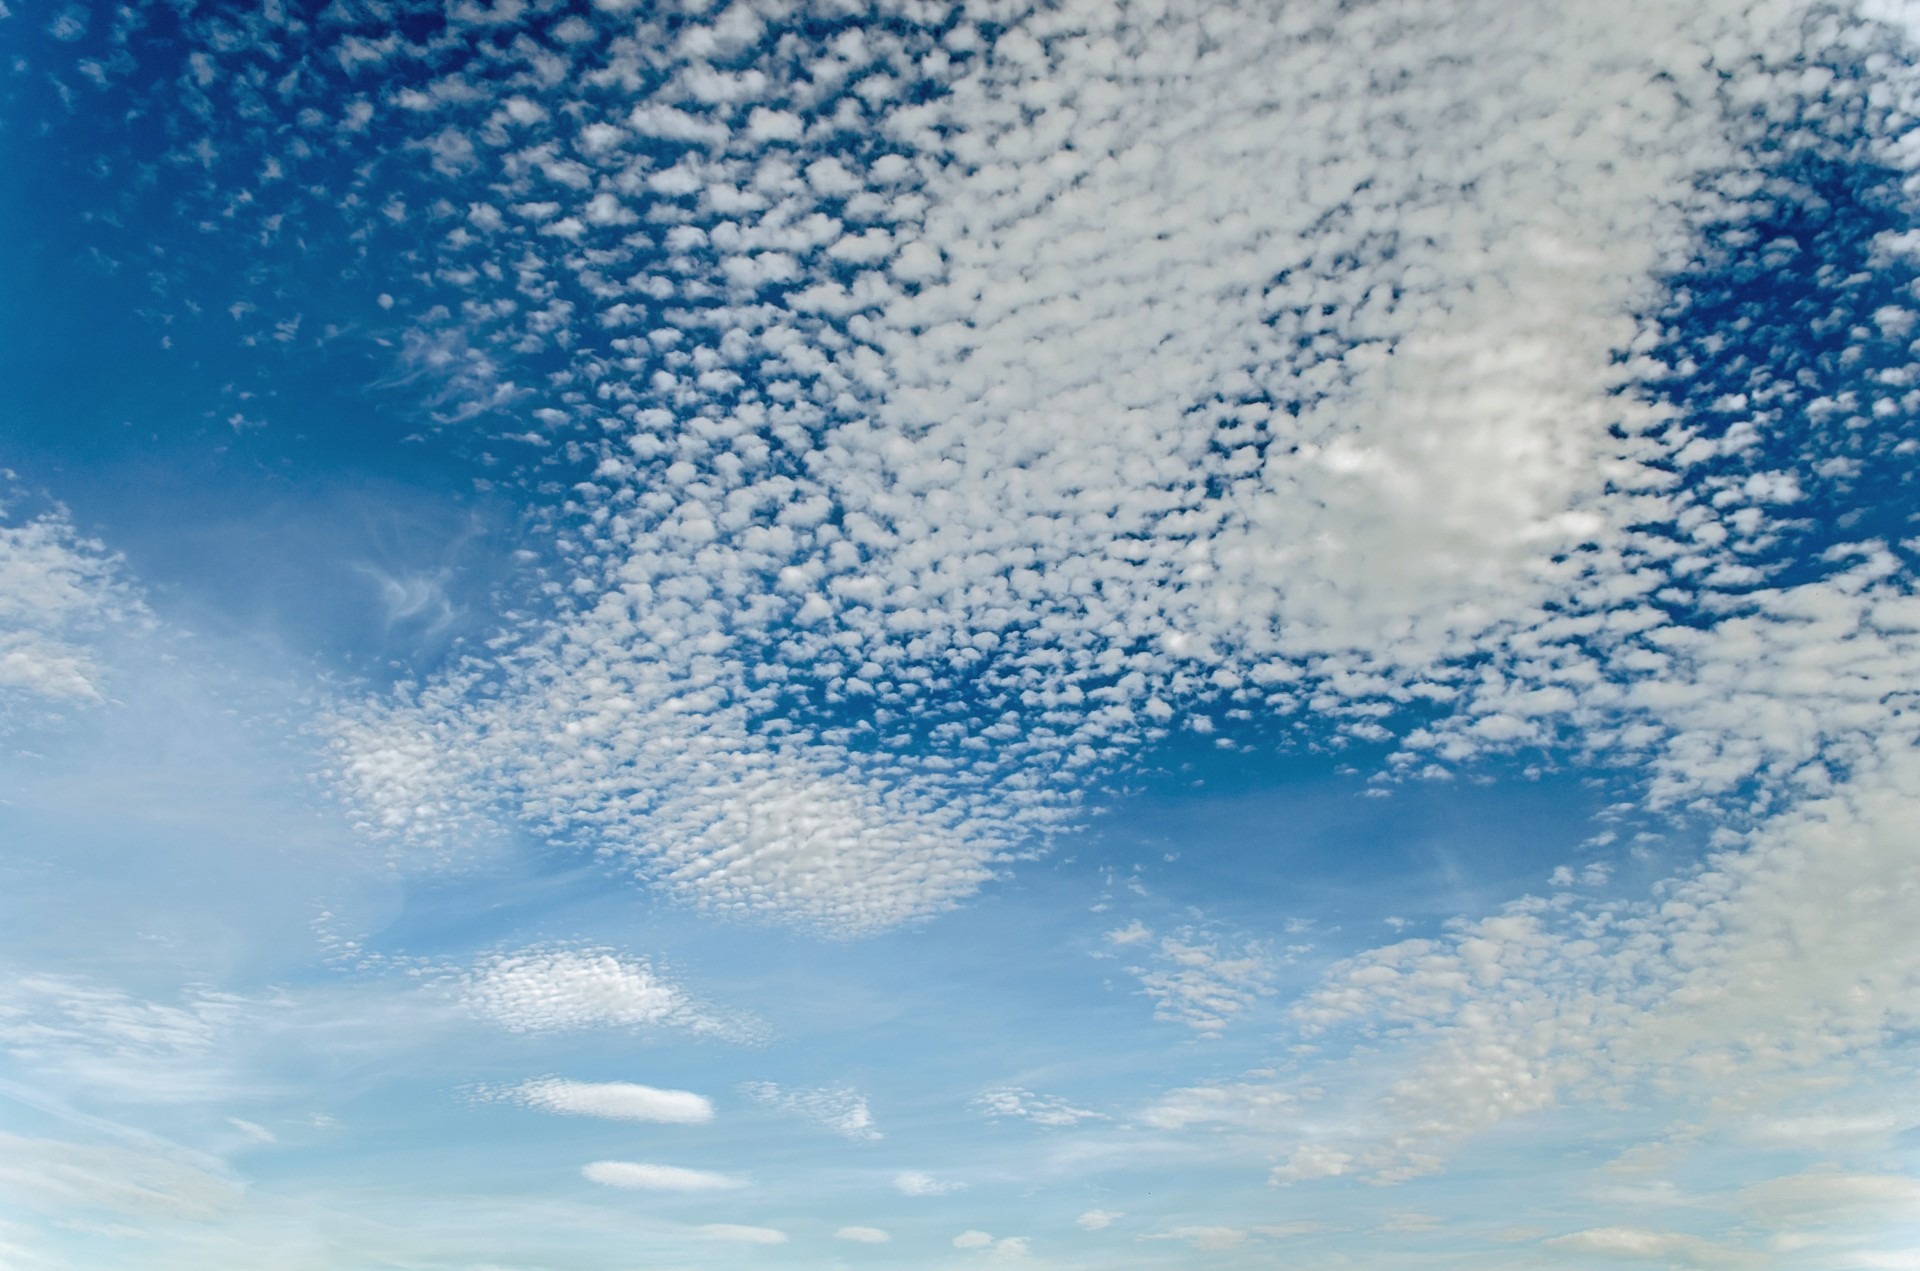
horizon, cloud, sky, sun, sunset, sunlight, cloudy, wave, atmosphere, daytime, reflection, blue, background, wallpaper, meteorological phenomenon, atmosphere of earth, computer wallpaper